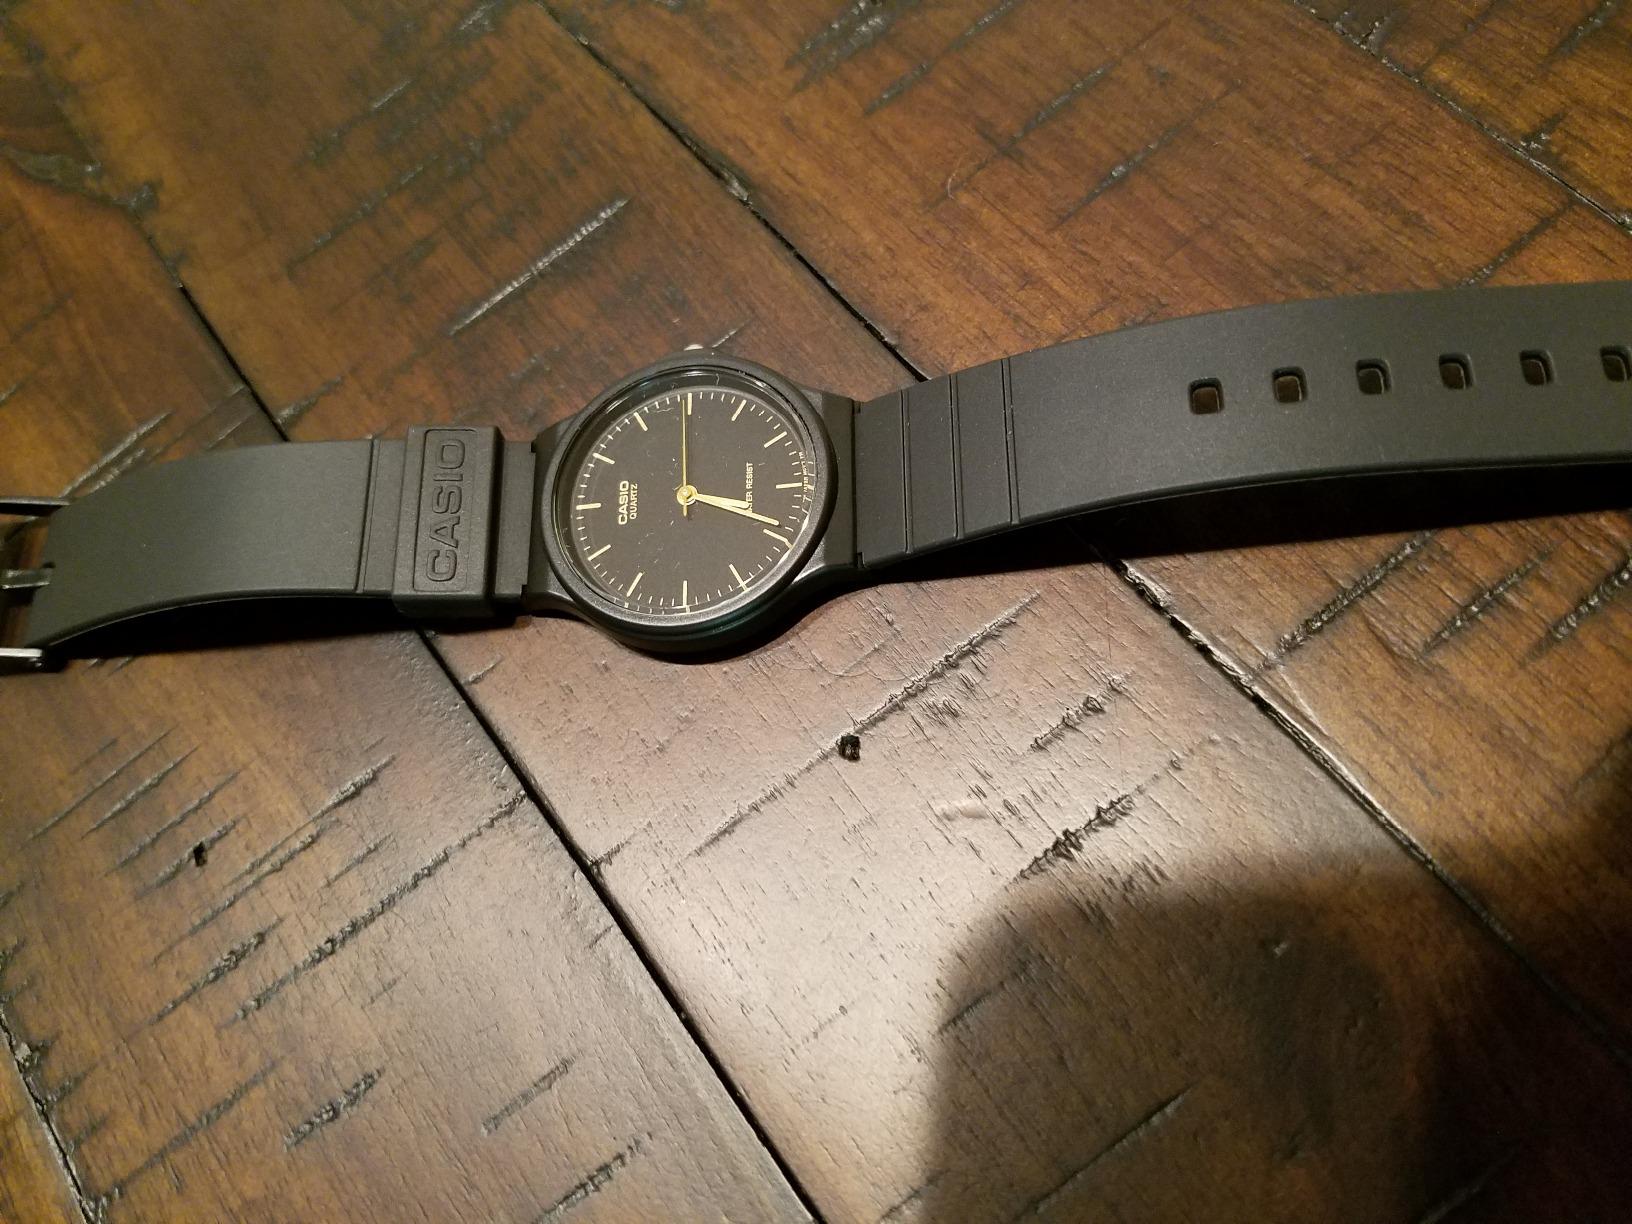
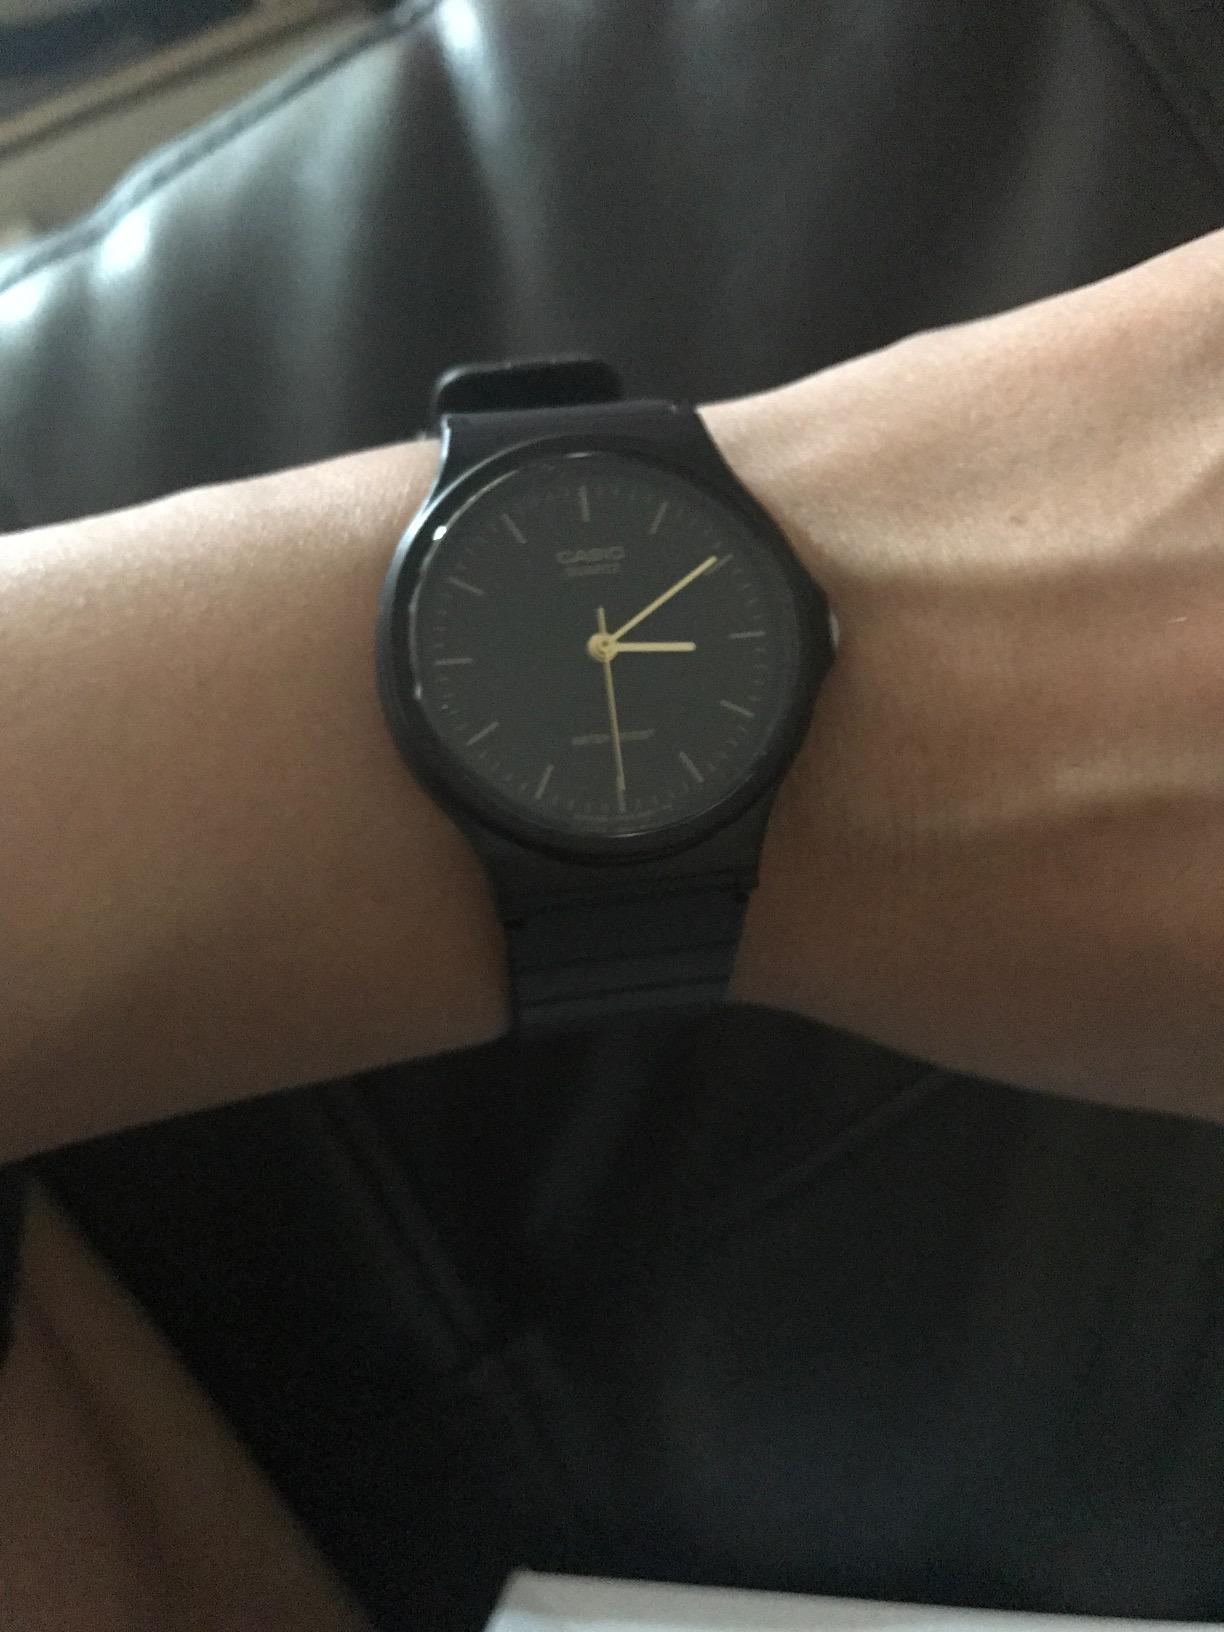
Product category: accessories_watch
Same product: yes